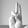
ASL letter: U